Nansen, Iowa

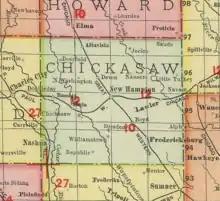
Nansen in Chickasaw County, Iowa, in 1903

Nansen was established in Section 10 of Jacksonville Township, a few miles northeast of the county seat of New Hampton.